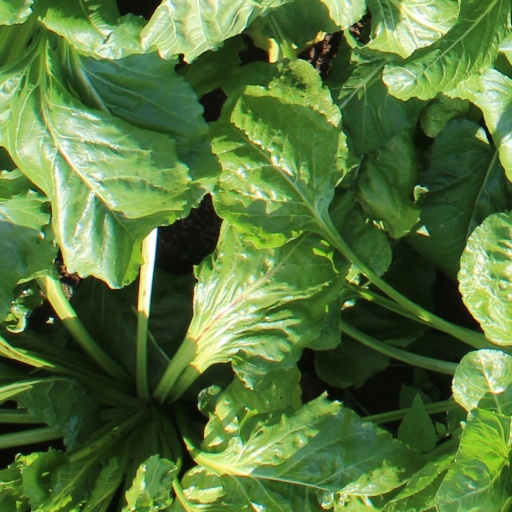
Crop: sugar beet